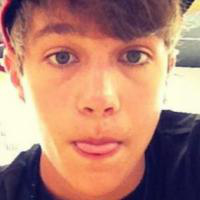
Age group: age 11-20